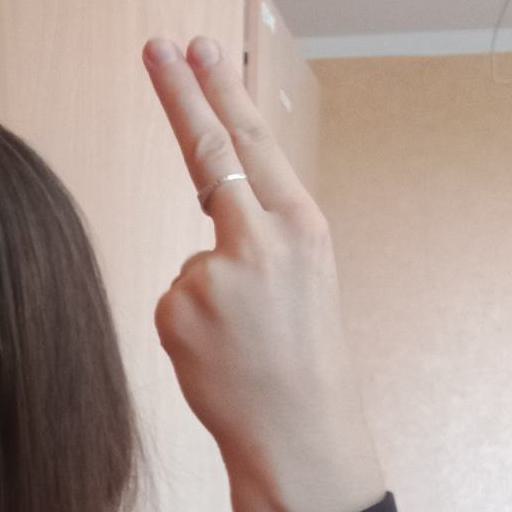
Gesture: two_up_inverted